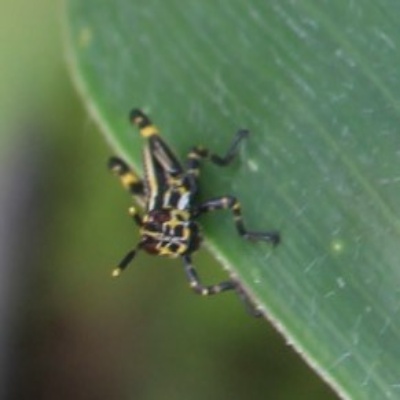
Crop: Maize
Condition: grasshoper